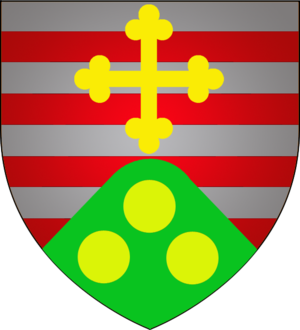
Armoiries de la commune luxembourgeoise de Boevange-sur-Attert
Boevange-sur-Attert est une section et un village de la commune luxembourgeoise d'Helperknapp située dans le canton de Mersch.
Cette page donne les armoiries des communes du Luxembourg.